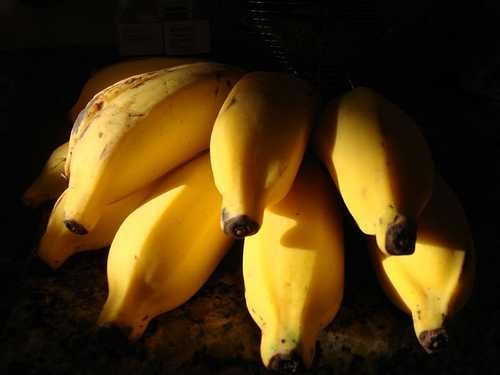
Label: Banana